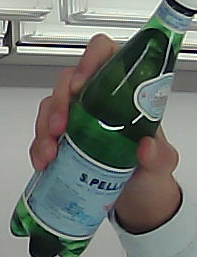
Product: sanpellegrino_water